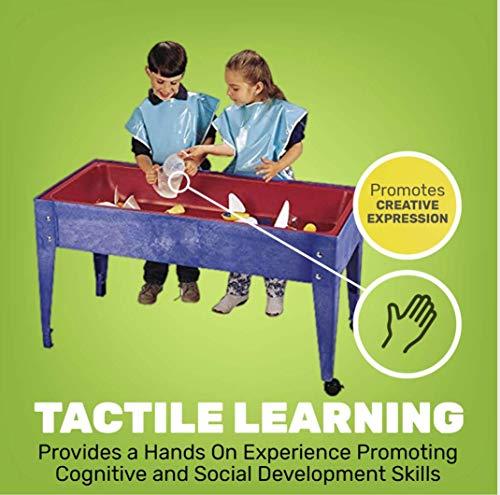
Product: Constructive Playthings Sand and Water Table with Dry-Erase Top, Indoor and Outdoor Friendly
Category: Patio, Lawn & Garden | Patio Furniture & Accessories | Tables | Dining Tables
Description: IDEAL SIZE: Measuring 21"L x 46"W x 24"H, this Indoor/Outdoor Sand and Water Table with Dry-Erase Top is the perfect addition to your play area.
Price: $305.84
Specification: Product Dimensions:         25 x 8.9 x 45.9 inches ; 33.1 pounds    |Shipping Weight: 33.3 pounds (View shipping rates and policies)|ASIN: B0035Y24V6|Item model number: MAA-01|    #55    in Sand & Water Tables    |    #67    in Outdoor Dining Tables